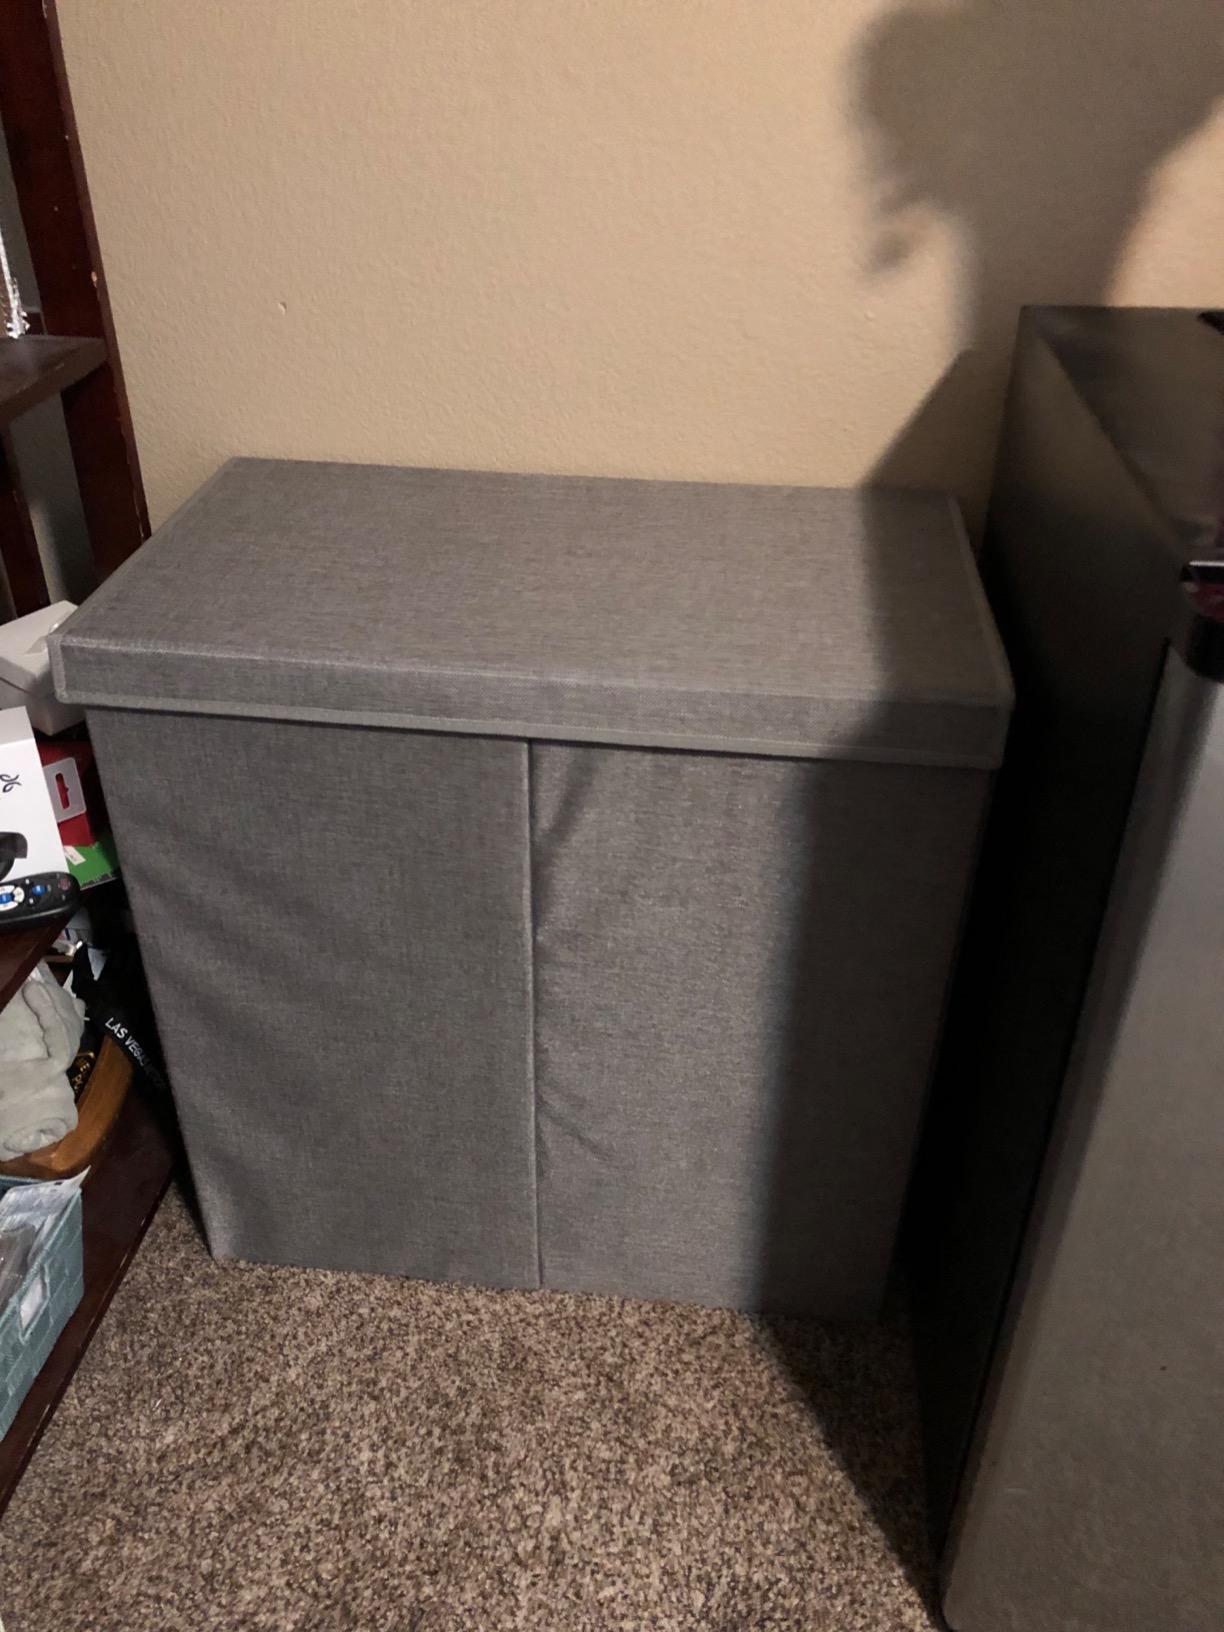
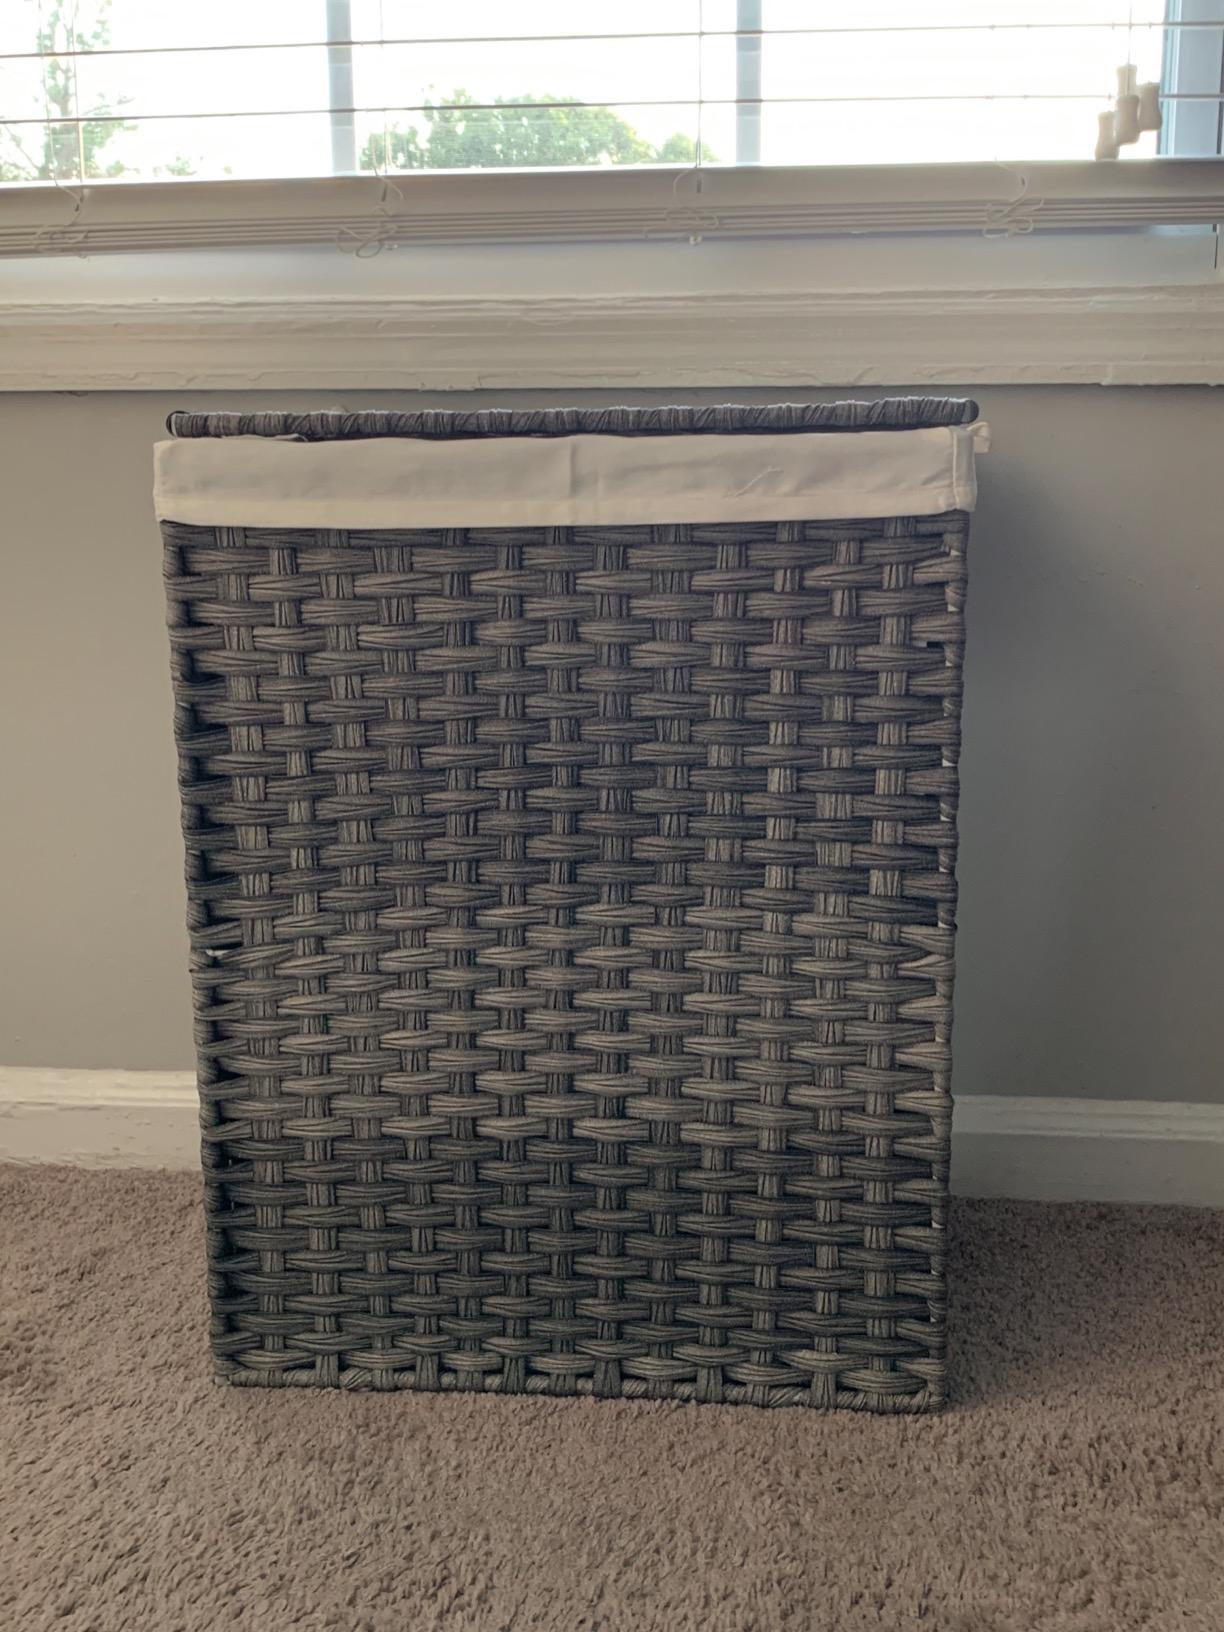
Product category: items_hamper
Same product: no